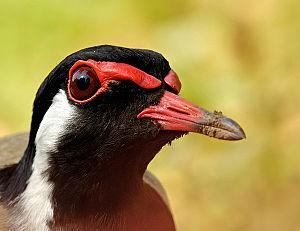
Le Vanneau indien est une espèce d'oiseaux limicoles de la famille des Charadriidae.